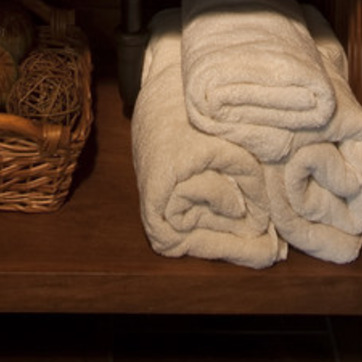
Material: fabric